Johann Christoph Andreas Mayer

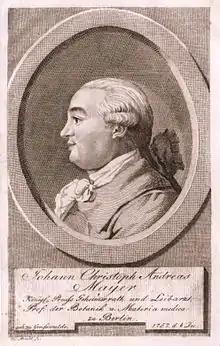
Johann Christoph Portrait

Johann Christophe Andreas Mayer (December 8, 1747 – November 5, 1801) was a German anatomist.